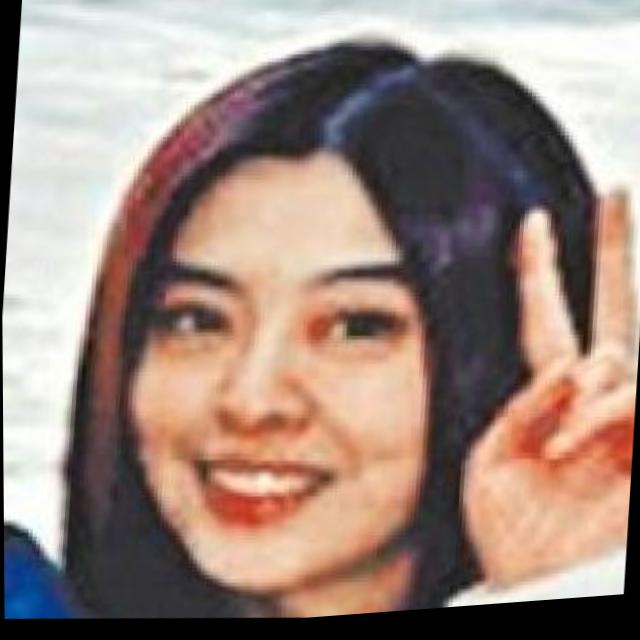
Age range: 45-64